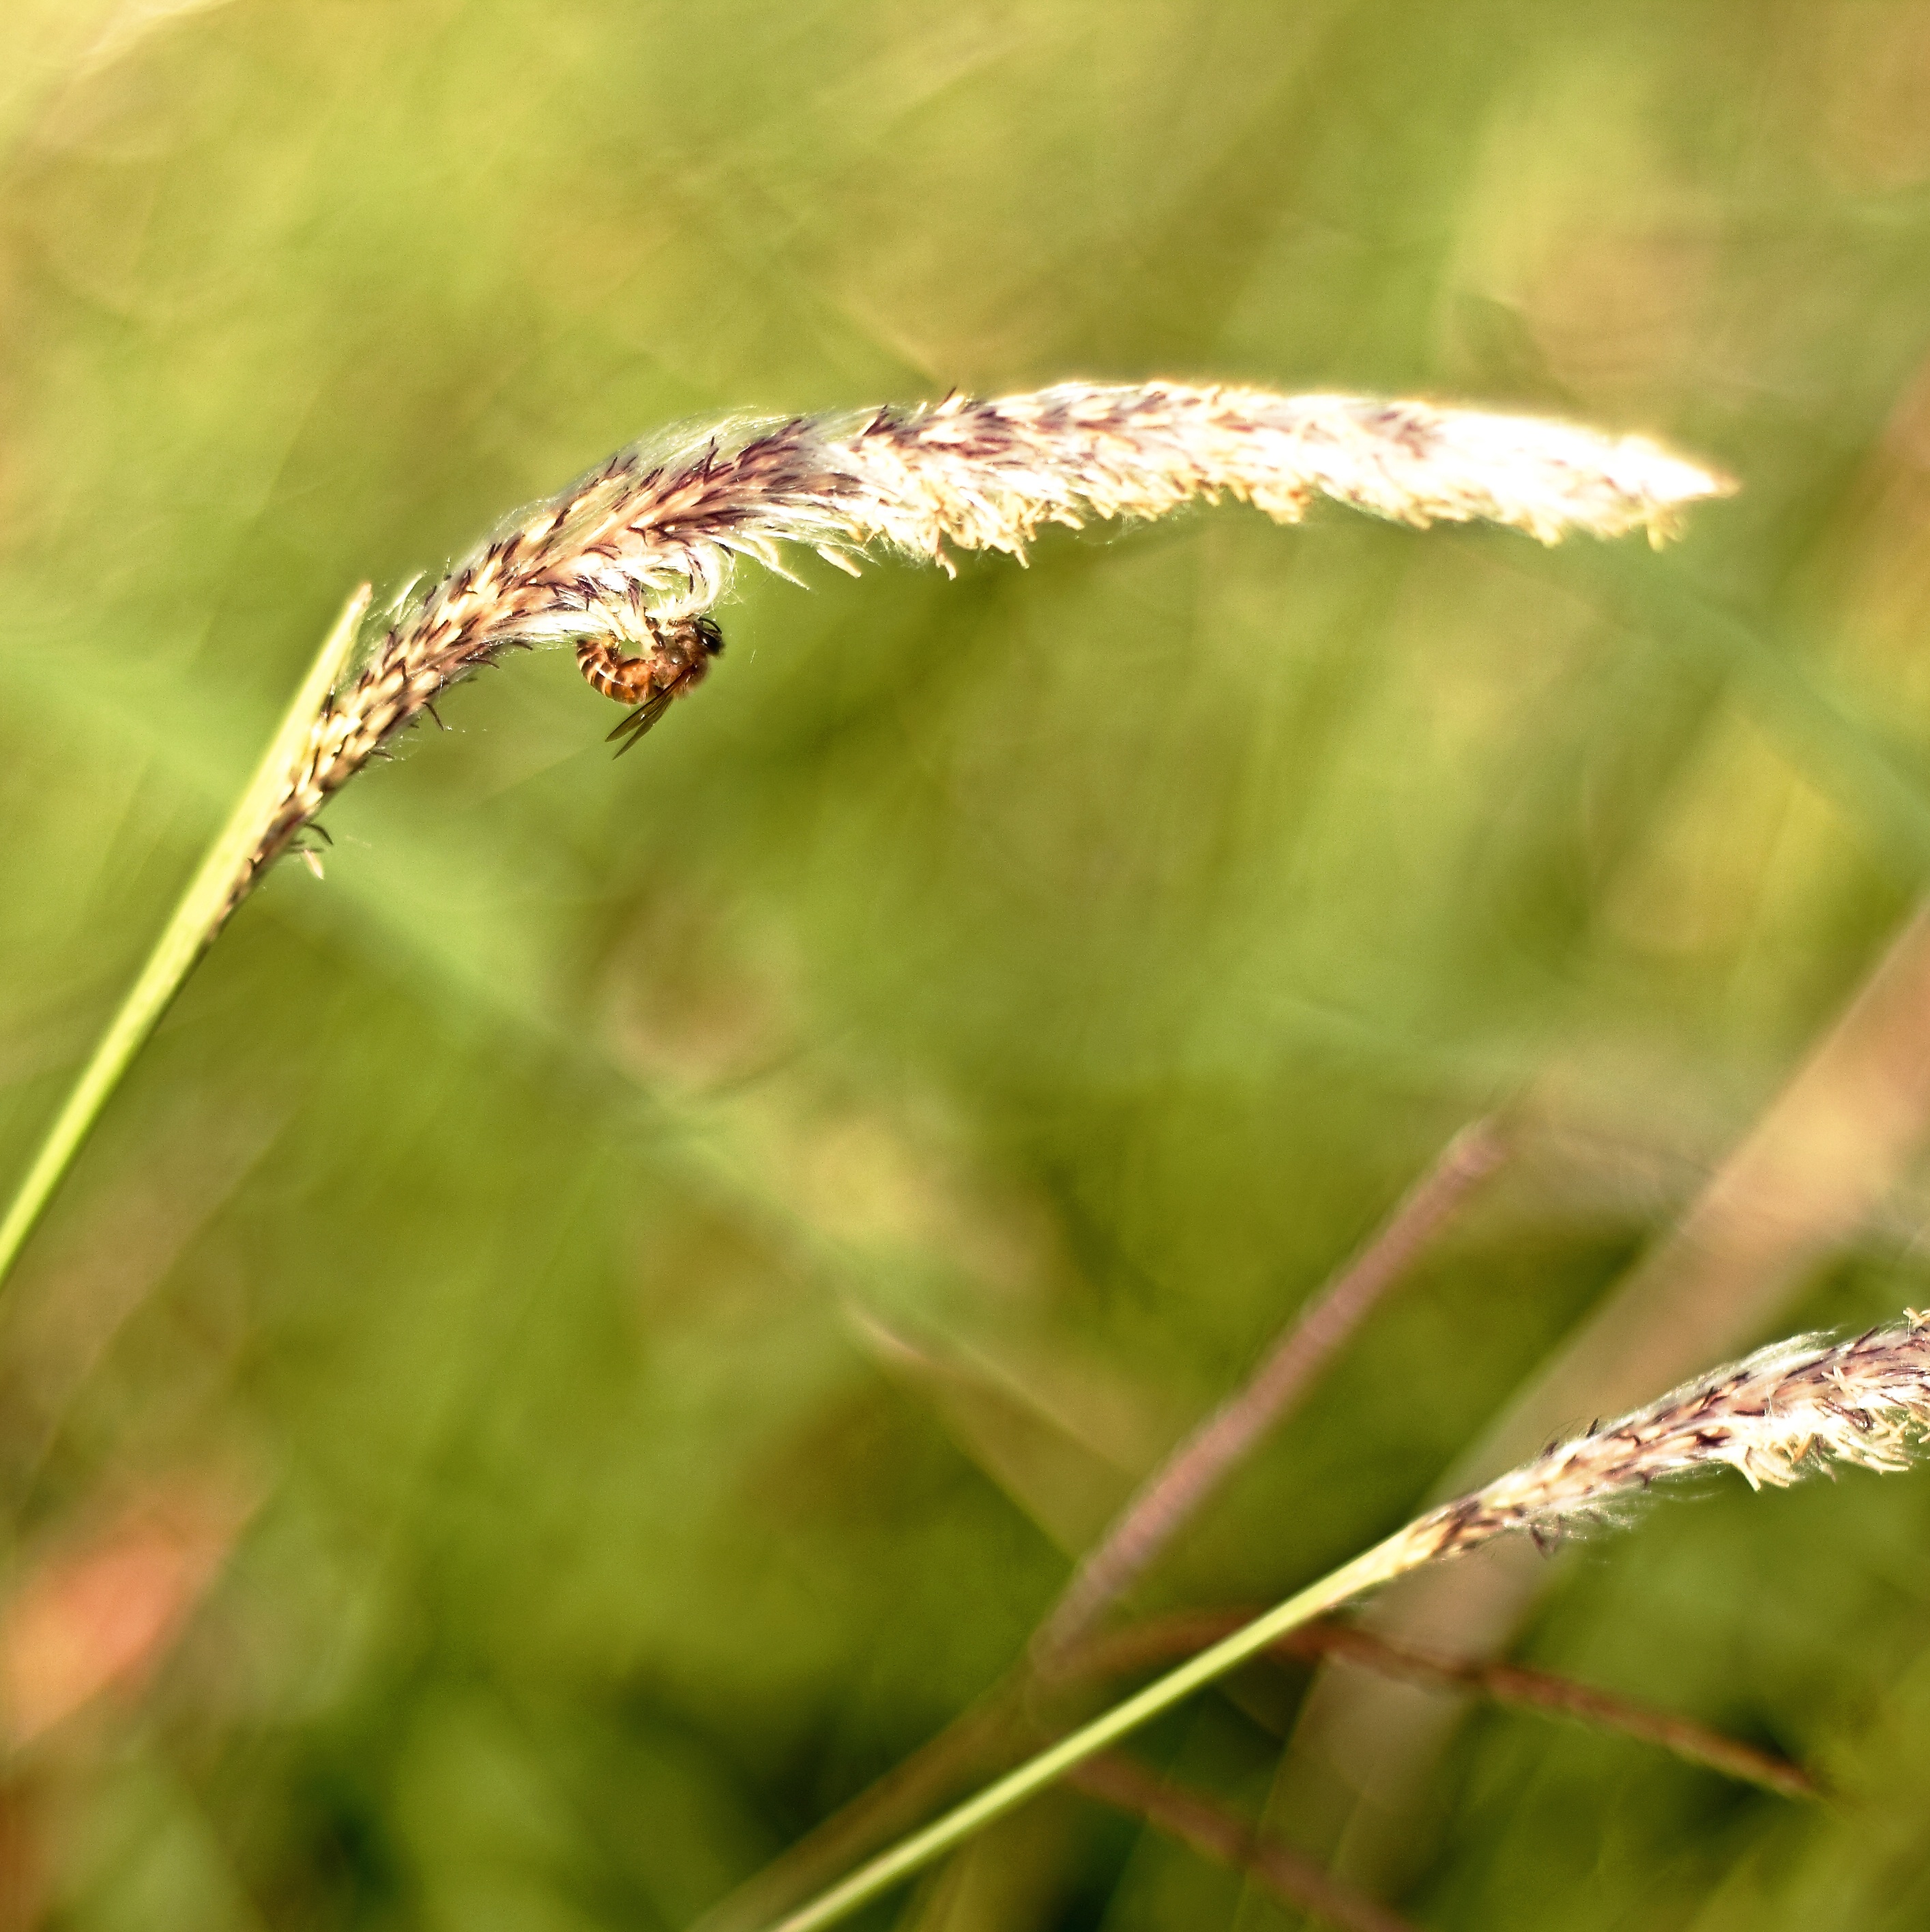
nature, grass, branch, plant, photography, leaf, flower, green, insect, flora, fauna, invertebrate, close up, macro photography, flowering plant, grass family, plant stem, land plant